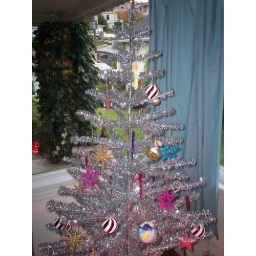
note the tinkerball ball ornament and the heavy concentration of pink near the bottom -- i had help decorating this year